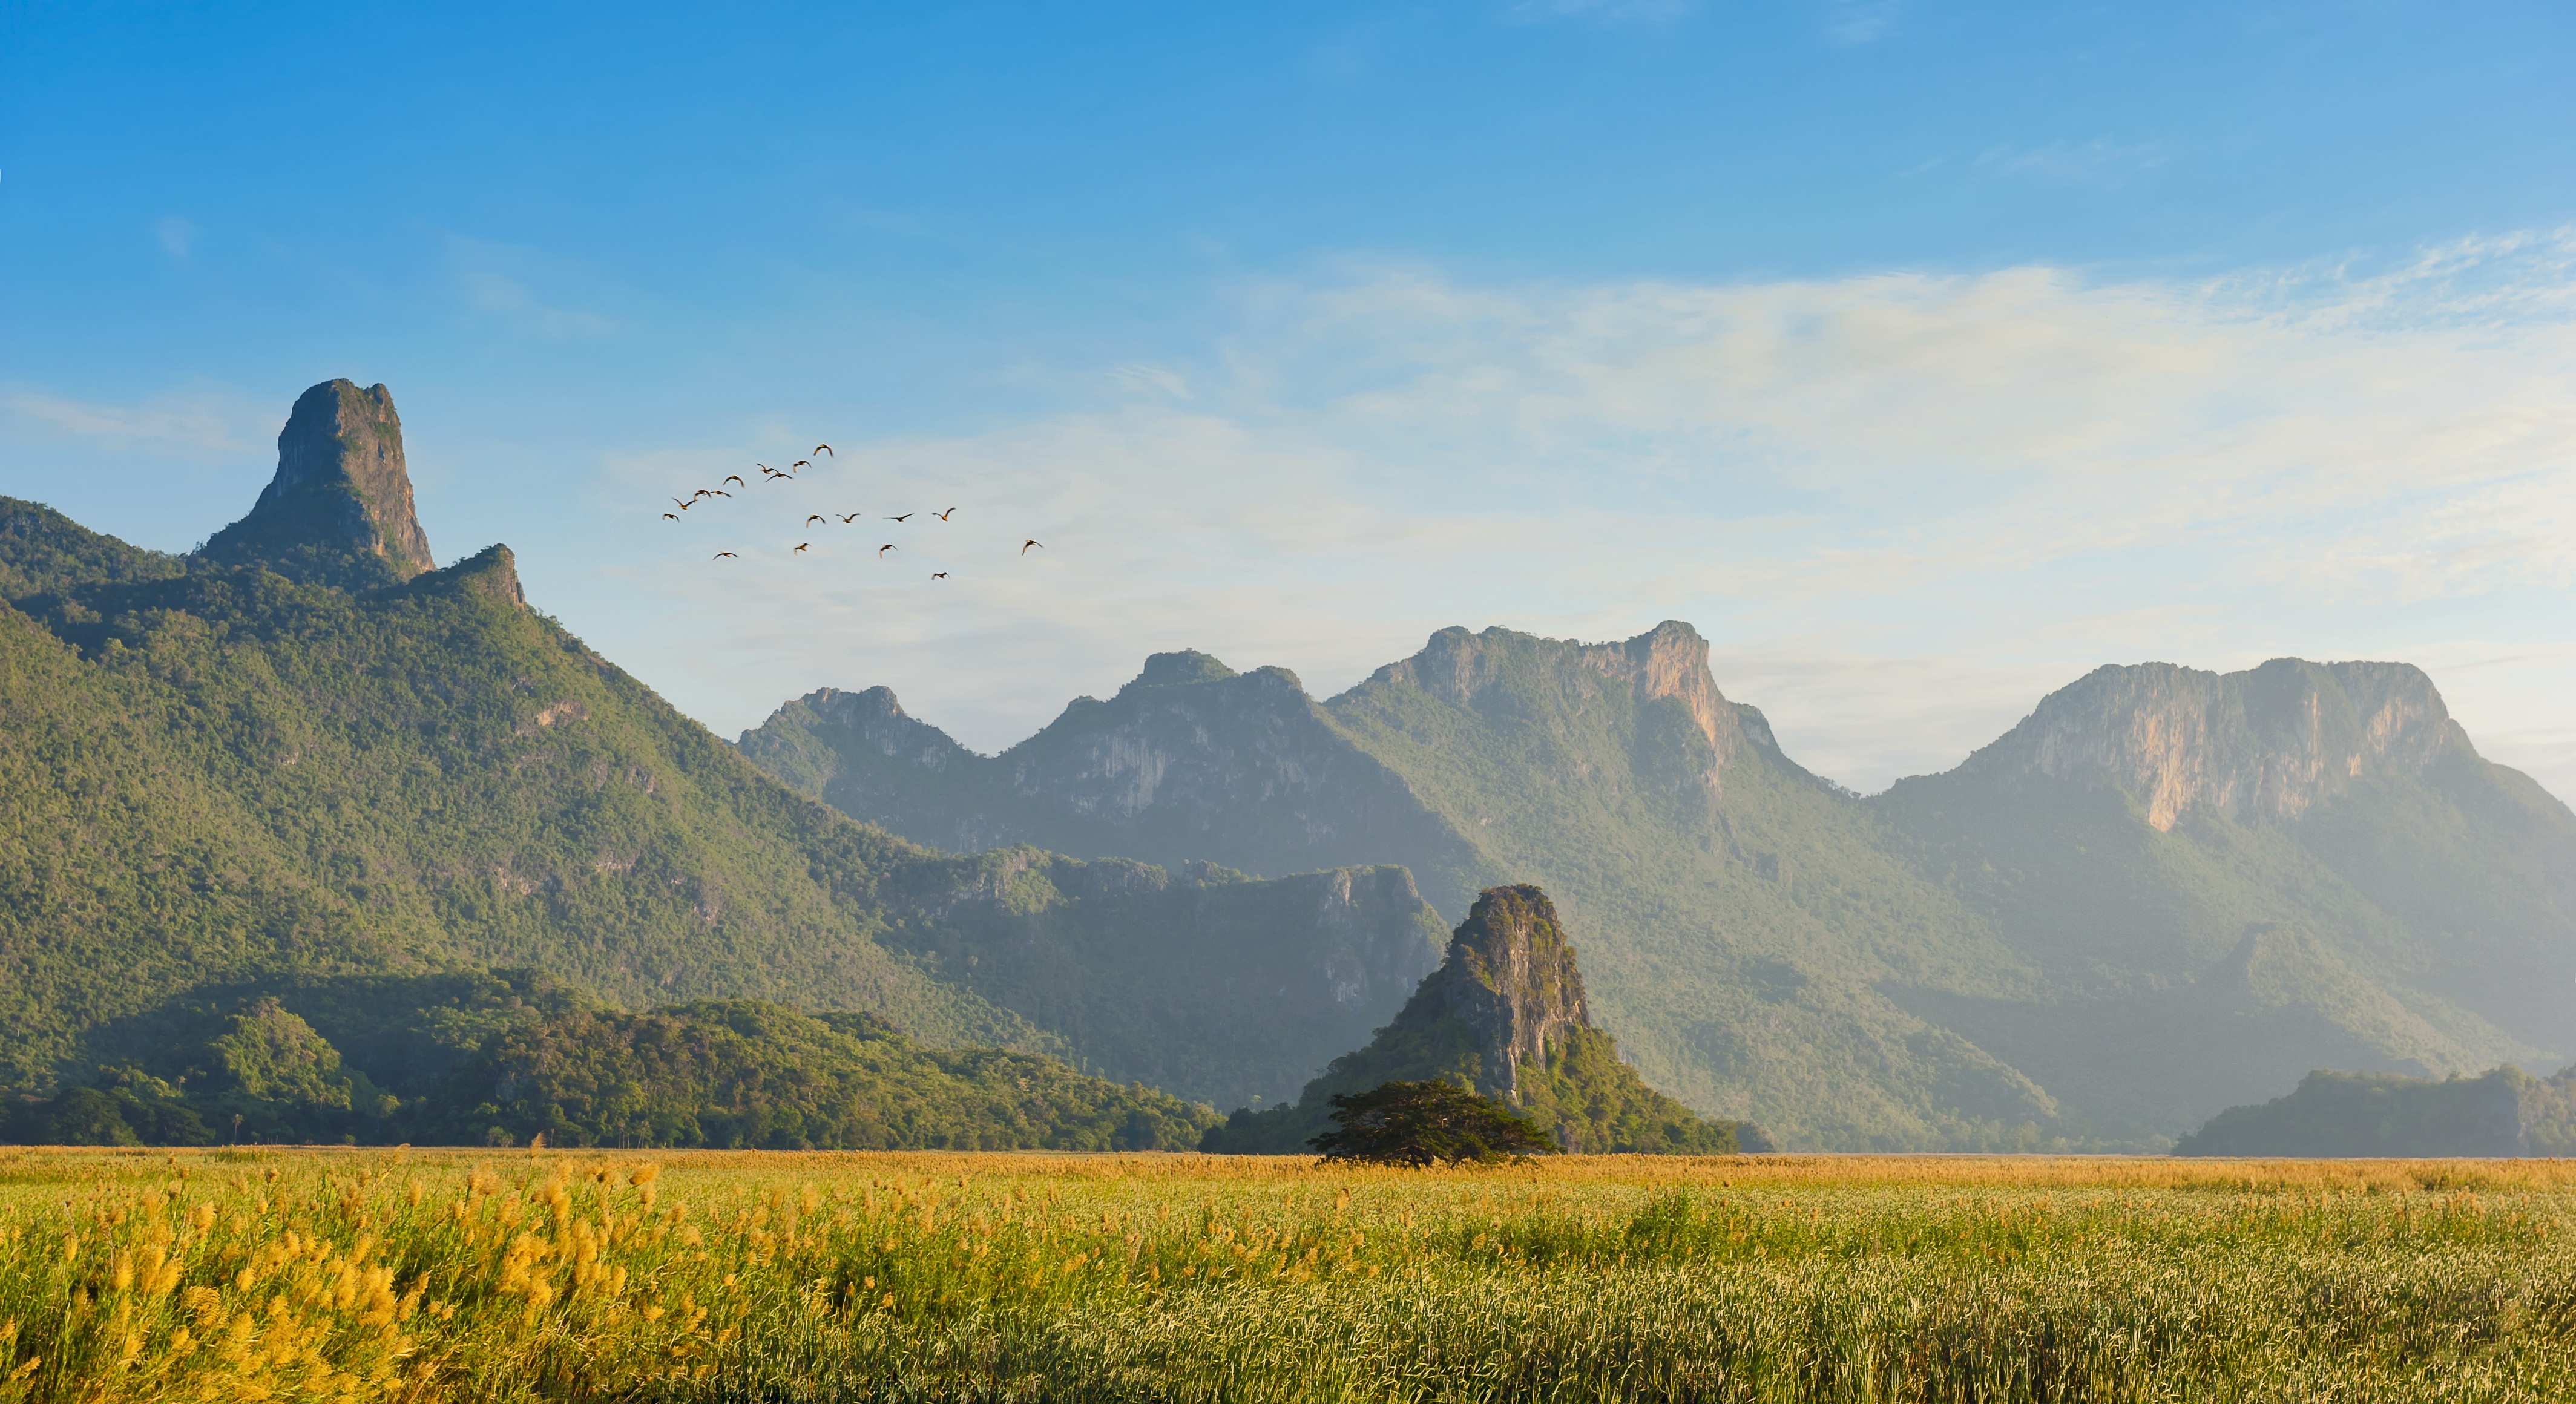
landscape, nature, outdoor, horizon, wilderness, mountain, plant, sky, sunset, white, bridge, meadow, prairie, hill, flower, adventure, valley, mountain range, panorama, spring, green, color, lagoon, asia, float, garden, national park, ridge, plain, thailand, geography, colors, the, mountains, alps, grassland, badlands, bright, azure, plateau, beauty, beautiful, fell, the environment, ecosystem, butte, lotus leaf, steppe, rural area, landform, the landscape, ironing, quiet and peaceful, dispensing ball, national mountain, natural environment, geographical feature, mountainous landforms